Thallus

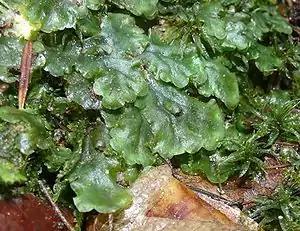
Thallus of "Pellia epiphylla"

Thallus (: thalli), from Latinized Greek, meaning "a green shoot" or "twig", is the vegetative tissue of some organisms in diverse groups such as algae, fungi, some liverworts, lichens, and the Myxogastria. A thallus usually names the entire body of a multicellular non-moving organism in which there is no organization of the tissues into organs. Many of these organisms were previously known as the thallophytes, a polyphyletic group of distantly related organisms. An organism or structure resembling a thallus is called thalloid, thalloidal, thalliform, thalline, or thallose.